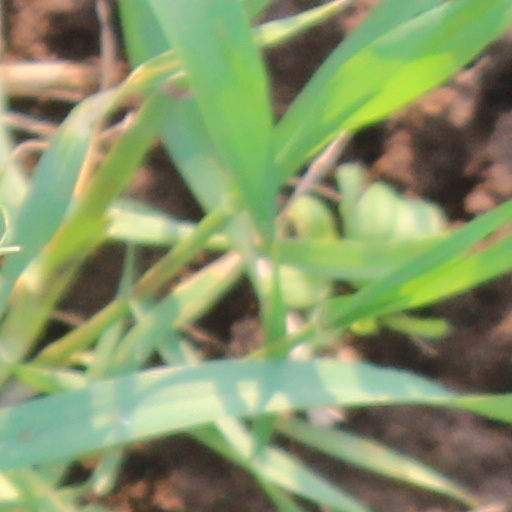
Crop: wheat